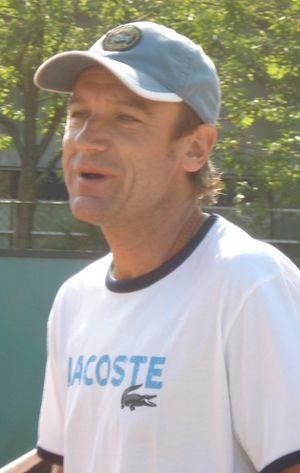
Mats Wilander à Roland-Garros en 2008
Mats Wilander, né le 22 août 1964 à Växjö, est un ancien joueur de tennis professionnel suédois. Durant sa carrière, il a atteint la place de numéro 1 mondial en 1988 et a notamment remporté 7 tournois du Grand Chelem. Il est membre du International Tennis Hall of Fame depuis 2002.